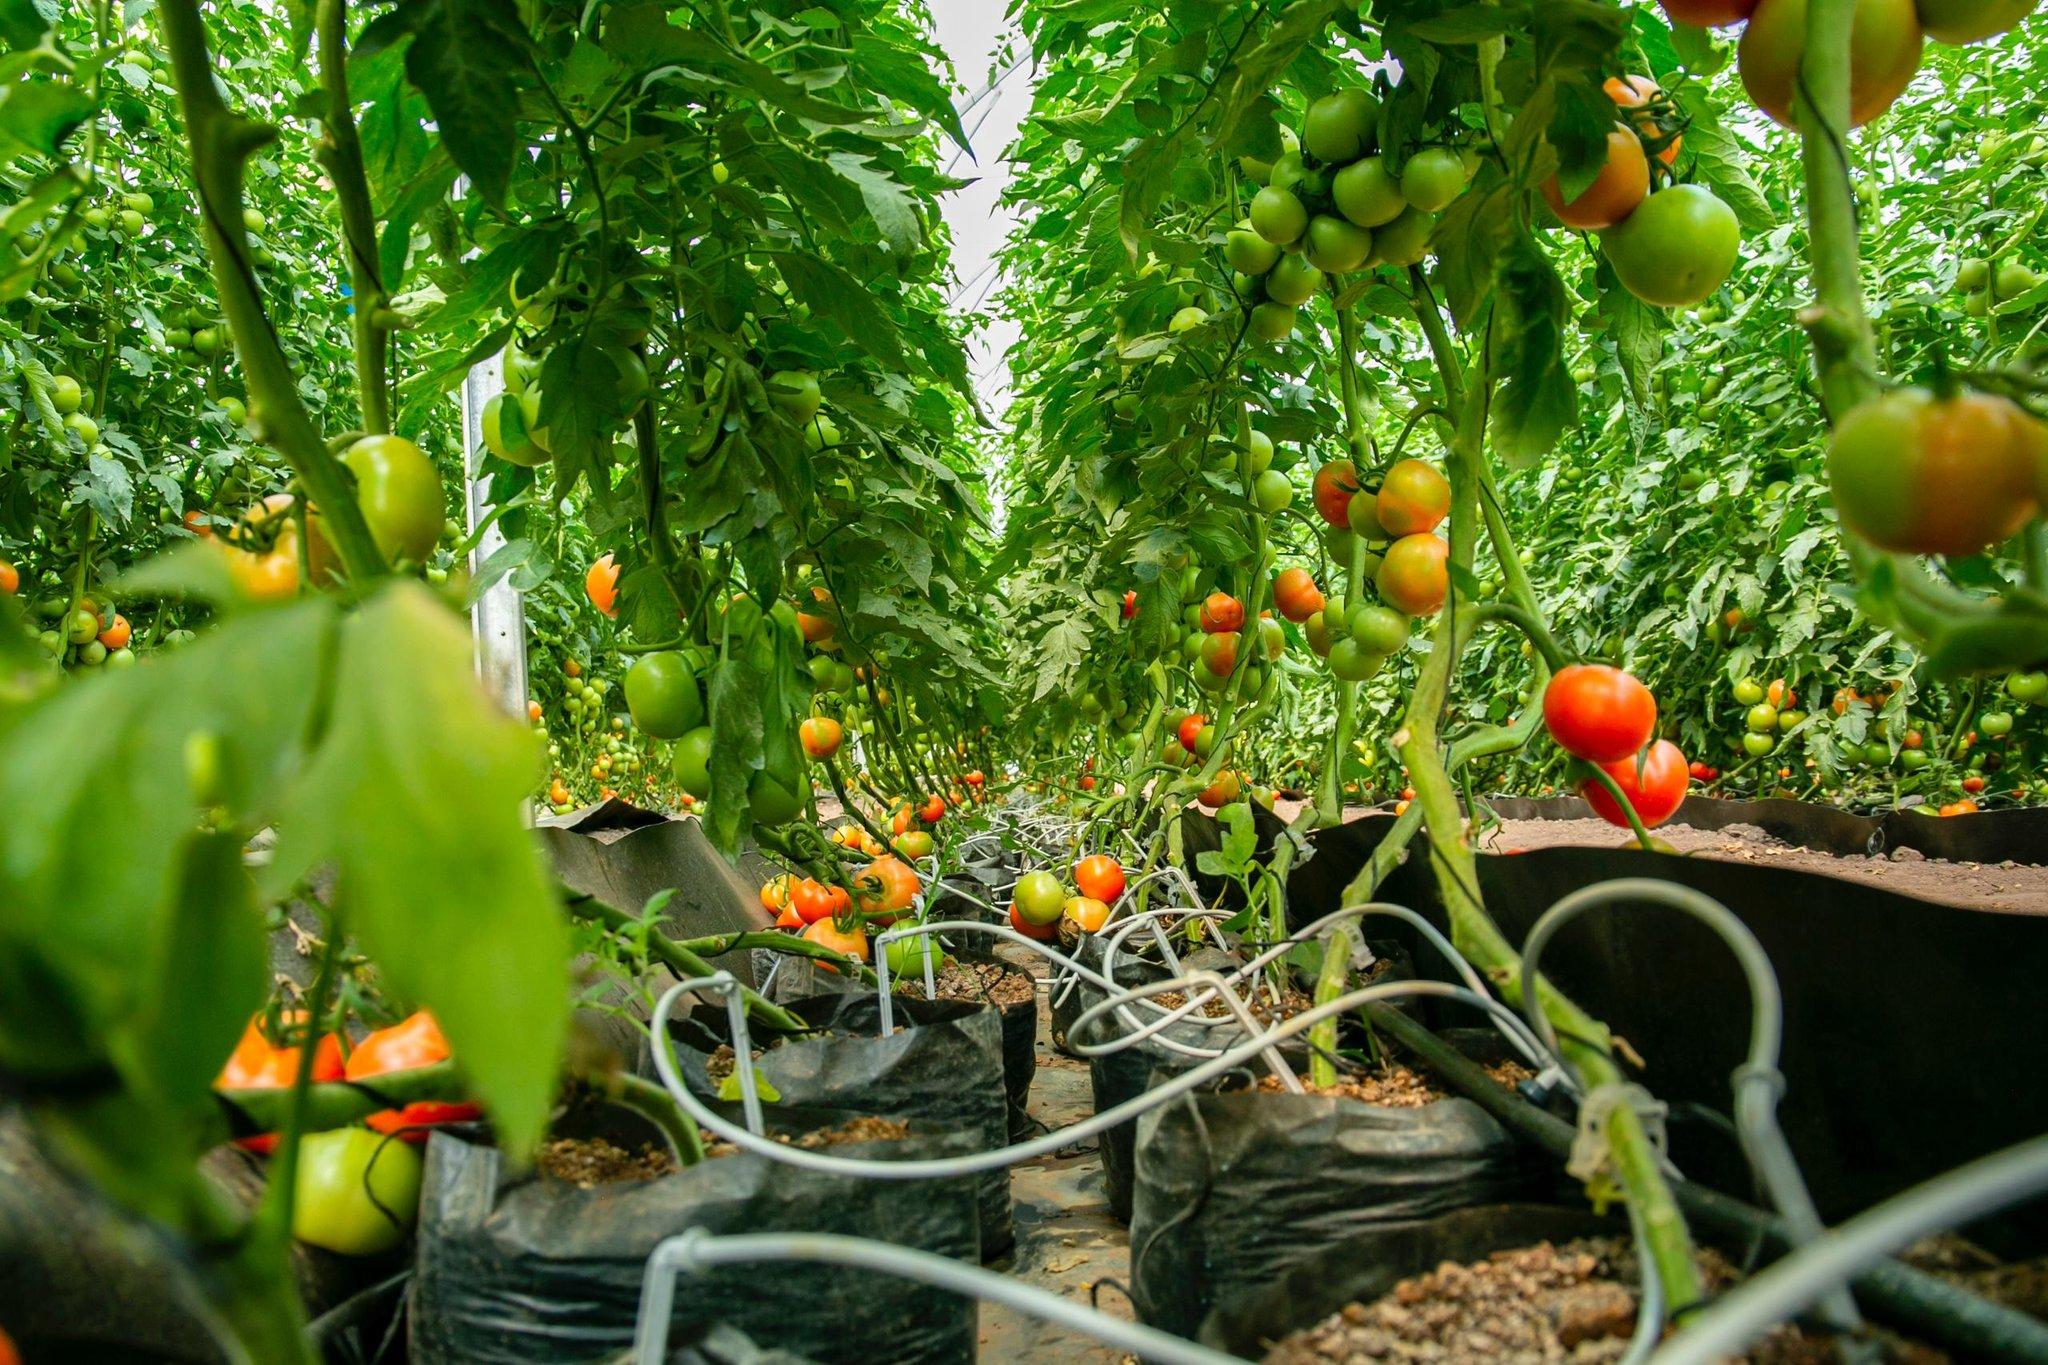
Kilimo cha teknolojia ya kisasa cha zao la nyanya, lililopandwa kwa mstari kwenye viriba na tayari limetoa matunda yaliyokomaa tayari kwa kuvunwa, ili kupelekwa sokoni kwa ajili ya kufanya biashara.